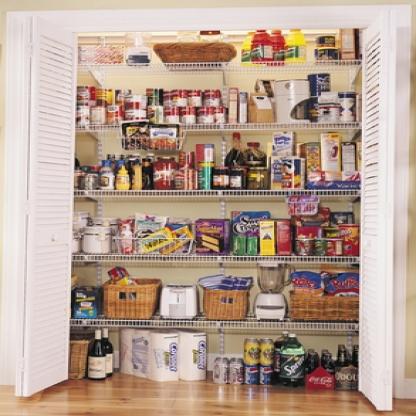
Scene: Indoor